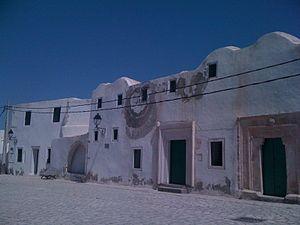
Façade de la mosquée Sidi Brahim El Jemni à Houmt Souk
Houmt Souk est le chef-lieu administratif de l'île tunisienne de Djerba. Elle se situe à une vingtaine de kilomètres d'Ajim et d'El Kantara. C'est la principale ville de la municipalité de Djerba-Houmt Souk qui est à la fois le chef-lieu d'une délégation et le siège d'une municipalité comptant quatre arrondissements pour 75 904 habitants et couvrant 176,54 km² sans compter l'arrondissement de Mezraya. La ville de Houmt Souk abrite à elle seule une population de 44 555 habitants en 2004. La municipalité dépend du gouvernorat de Médenine.